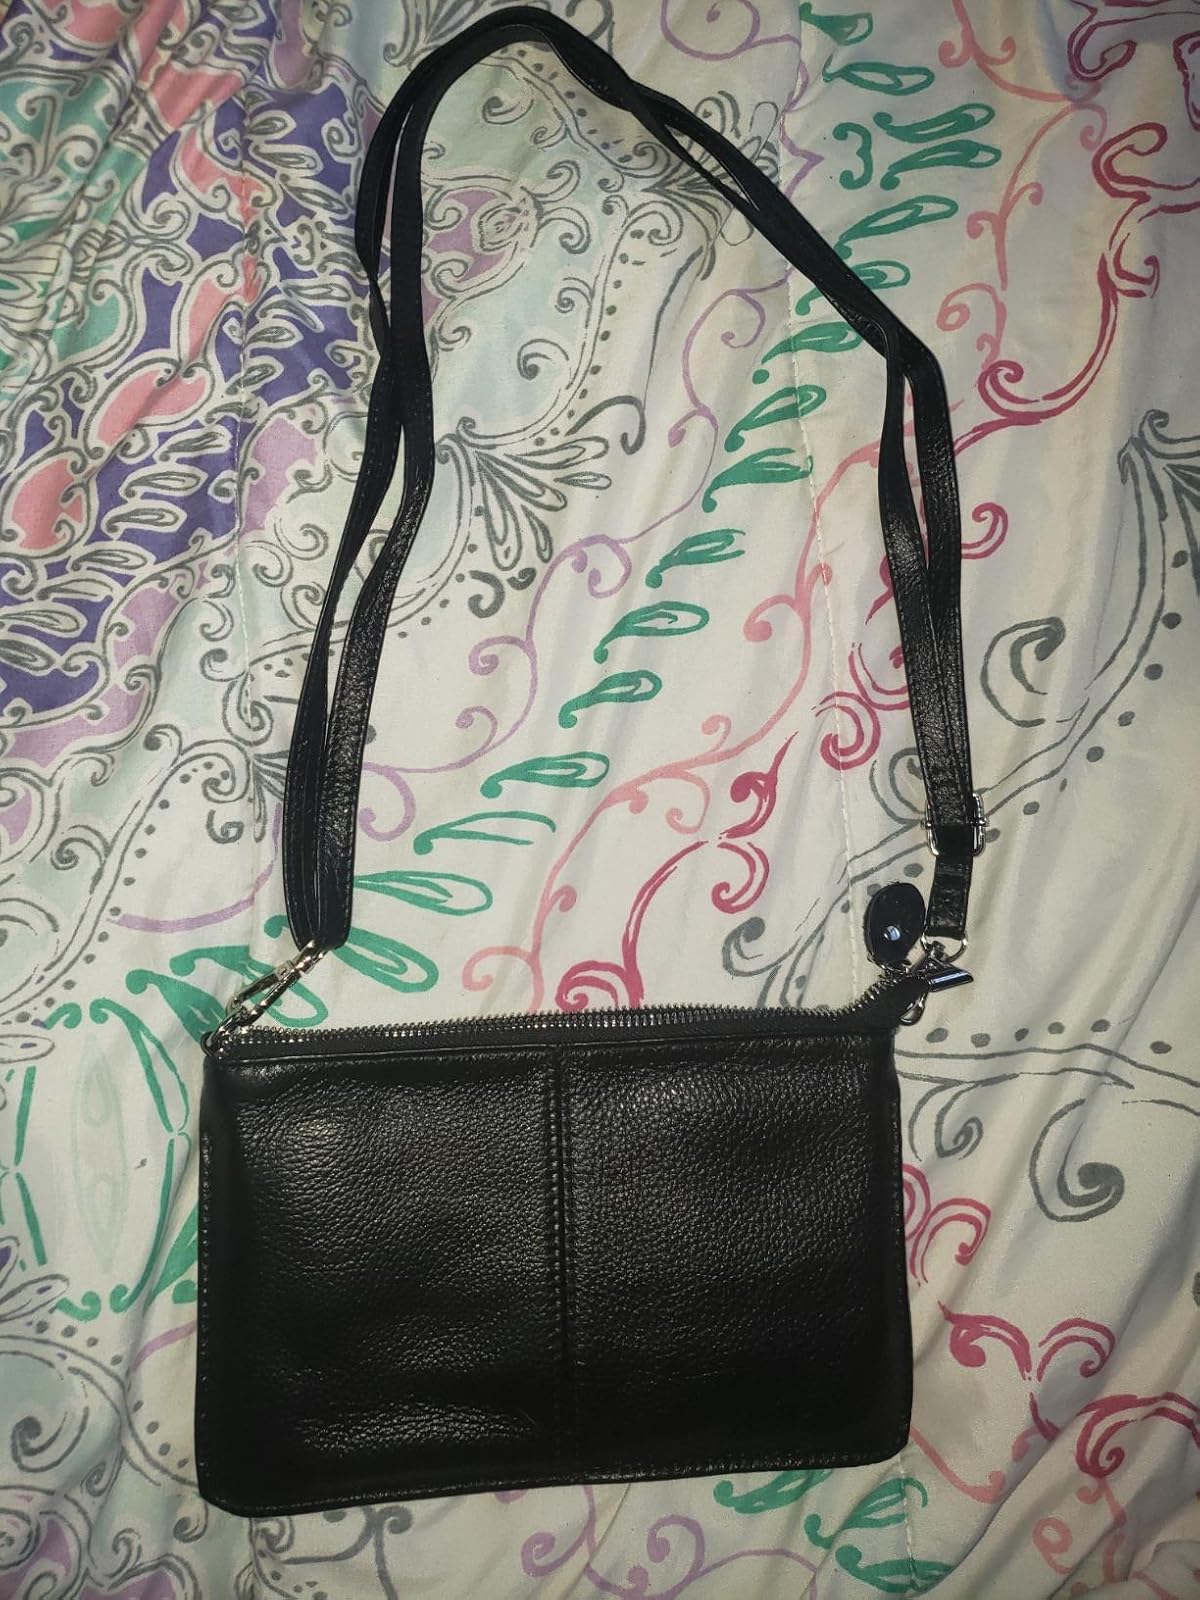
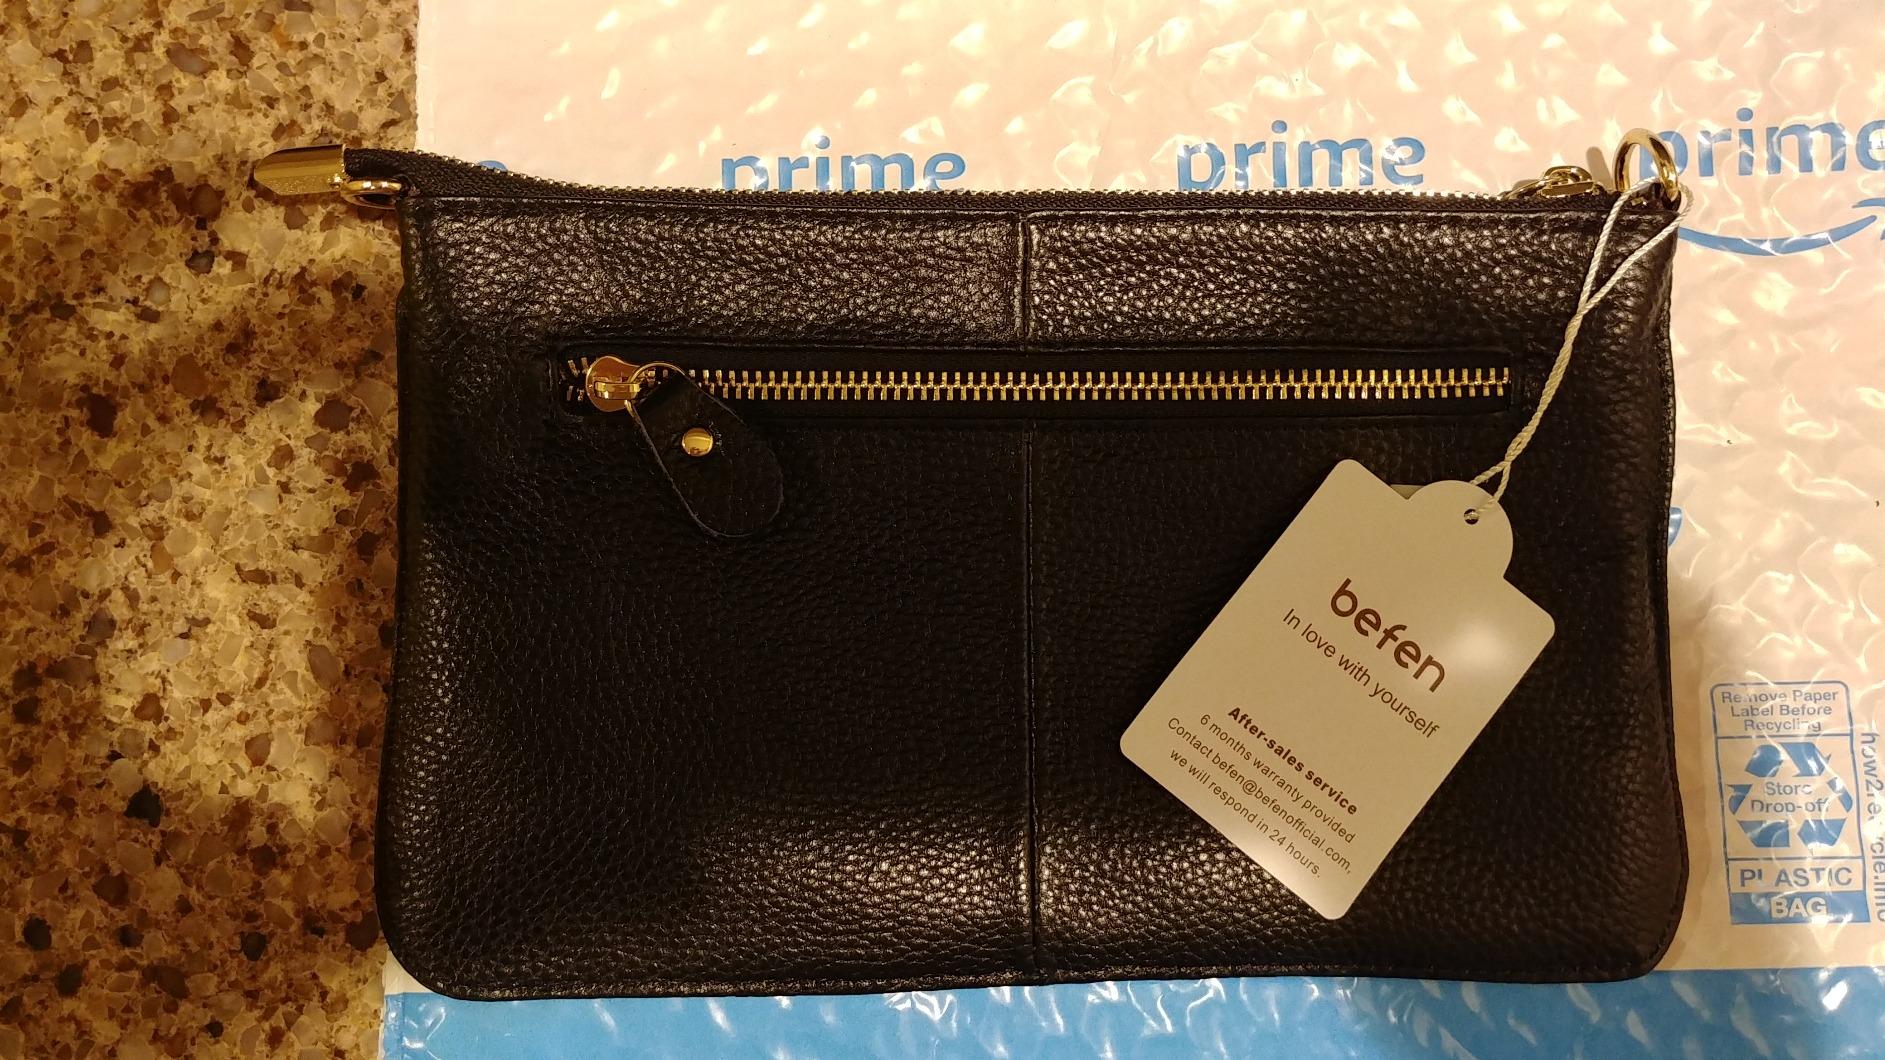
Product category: accessories_handbag
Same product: yes